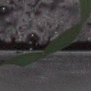
Label: black_grass